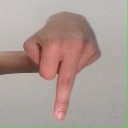
अक्षर: प